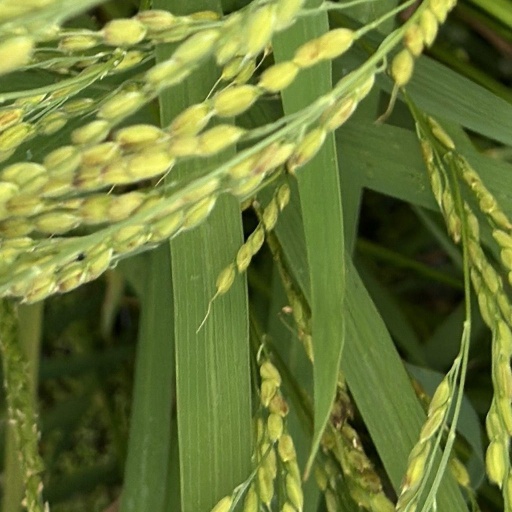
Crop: rice